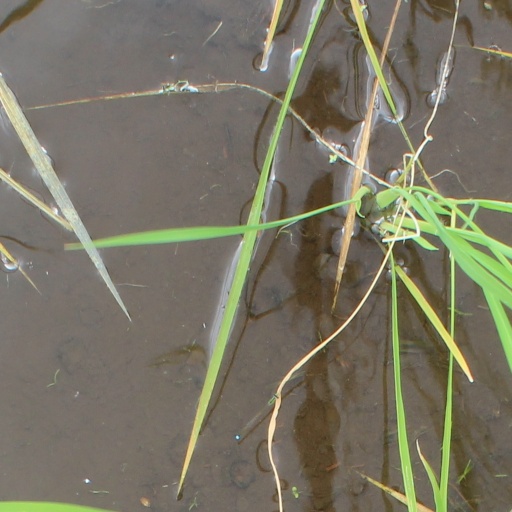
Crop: rice